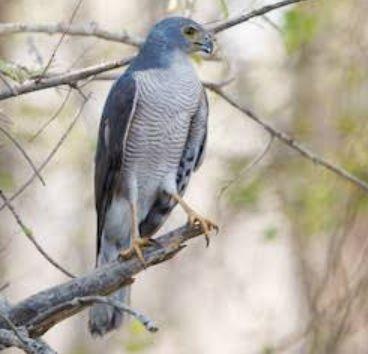
Ndege moja mwenye rangi mbalimbali akiwa amesimama katika tawi la mti mkavu uliopo porini, ndege huyu huvutia watalii hivyo huvutia watalii na ni chanzo cha fedha za kigeni.